William Fitch (British Army officer)

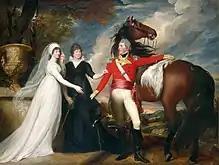
Colonel William Fitch and His Sisters Sarah and Ann Fitch by John Singleton Copley

Lieutenant-Colonel William Fitch (died 1795) was a British Army officer, who was killed fighting the Jamaican Maroons during the Second Maroon War.